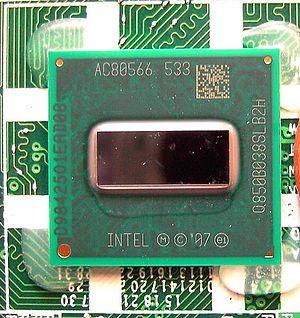
Un Intel Atom Z520
Atom est une marque d'Intel regroupant sous son nom plusieurs microarchitectures destinées principalement aux netbooks et nettops puis qui s'est ensuite diversifiée vers les systèmes embarqués, l'électronique grand public et surtout les smartphones et tablettes tactiles. De par leurs environnements, ces processeurs sont conçus pour offrir une faible consommation électrique, gage d'autonomie, et par là même un faible dégagement thermique favorisant ainsi leur intégration dans des systèmes compacts. Leur taille réduite leur permet aussi de réduire leur coût de fabrication : 2500 Atom Silverthorne peuvent ainsi être produit sur un wafer de 300 mm contre environ 800 pour un AMD Athlon 64 et un Atom Z500 couplé à son chipset coûtait 45 $ pour 1 000 pièces commandées. Pour ces mêmes raisons, certaines fonctionnalités sont absentes voire limitées comme dans le cas des chipsets graphiques. Ces processeurs ne sont disponibles au détail que pour les OEM, Intel les propose au sein d'une plate-forme où ils sont associés à un chipset.